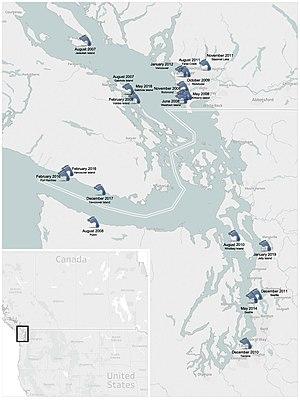
Depuis le 20 août 2007, plusieurs pieds humains, le plus souvent dans des chaussures de sport, ont été découverts sur les côtes de la mer des Salish, en Colombie-Britannique et dans l'État de Washington. Seuls les restes de 5 individus ont été identifiés. L'origine de ces restes n'a pas été clairement établie, il peut s'agir de meurtres, de suicides, d'accidents. Certaines découvertes se sont également révélées être des canulars.